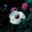
Label: poppy